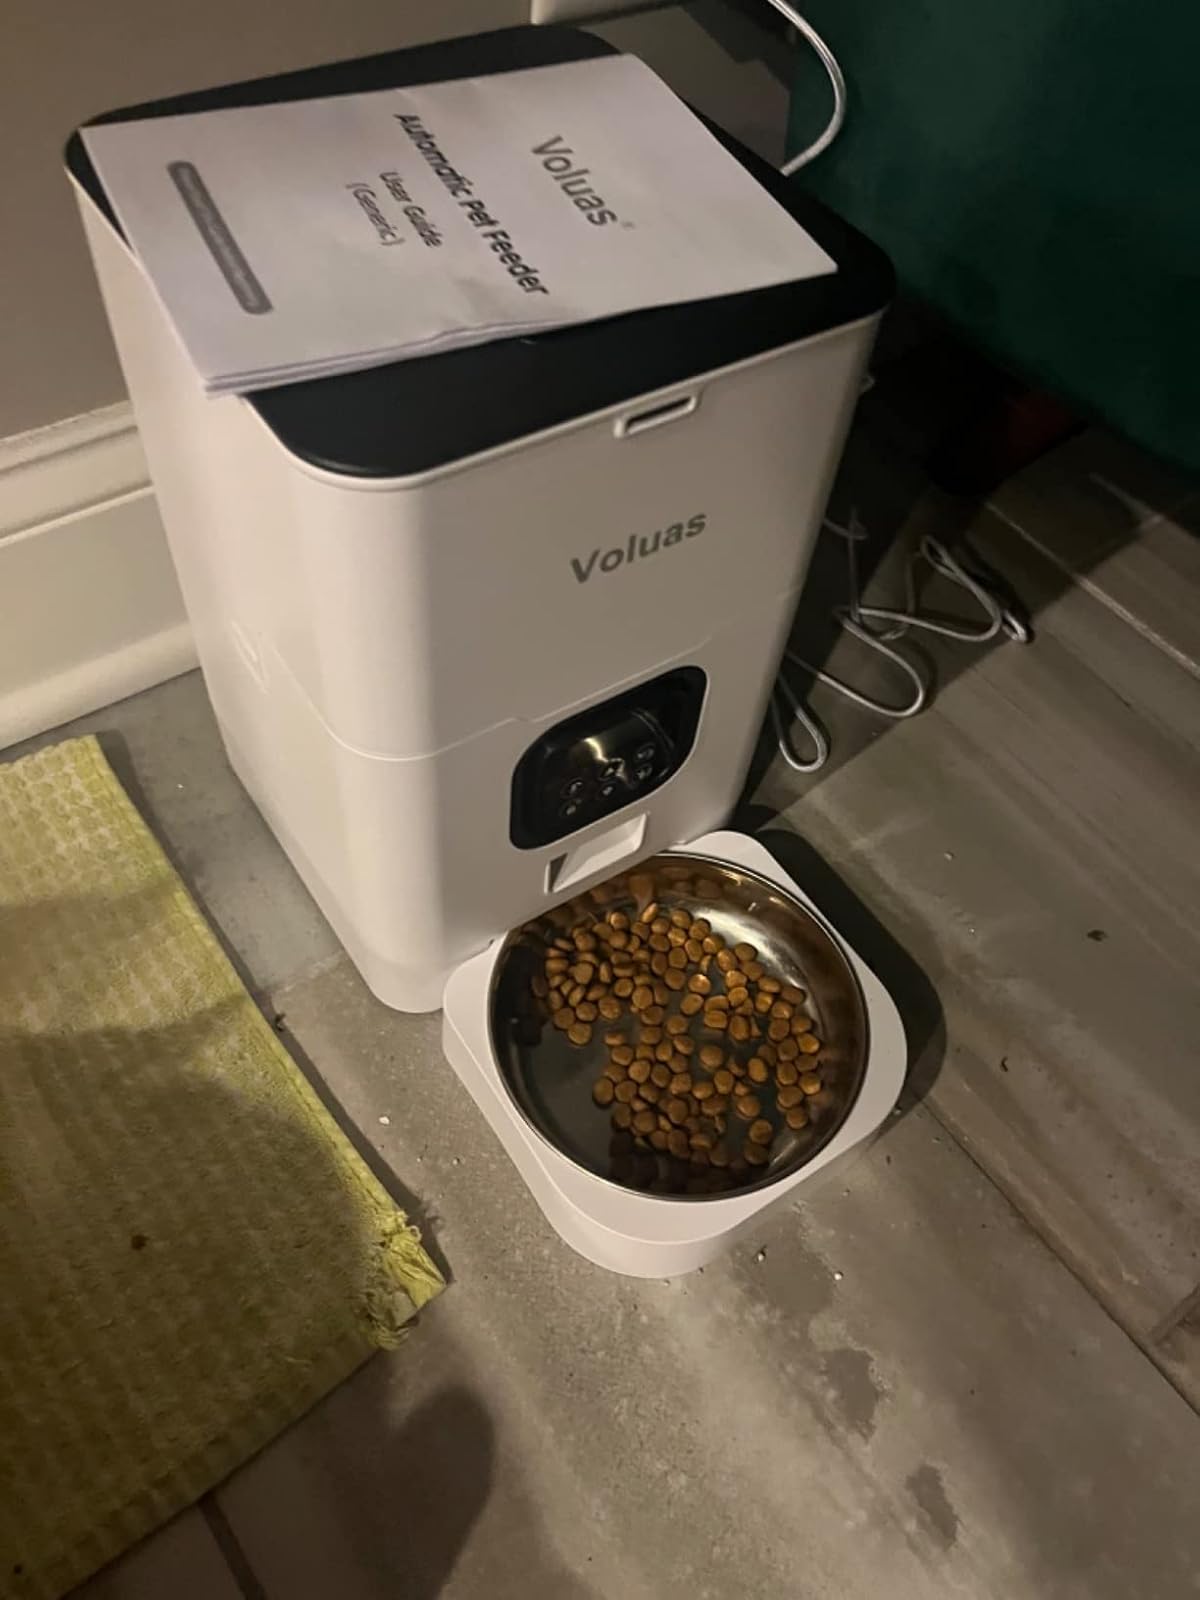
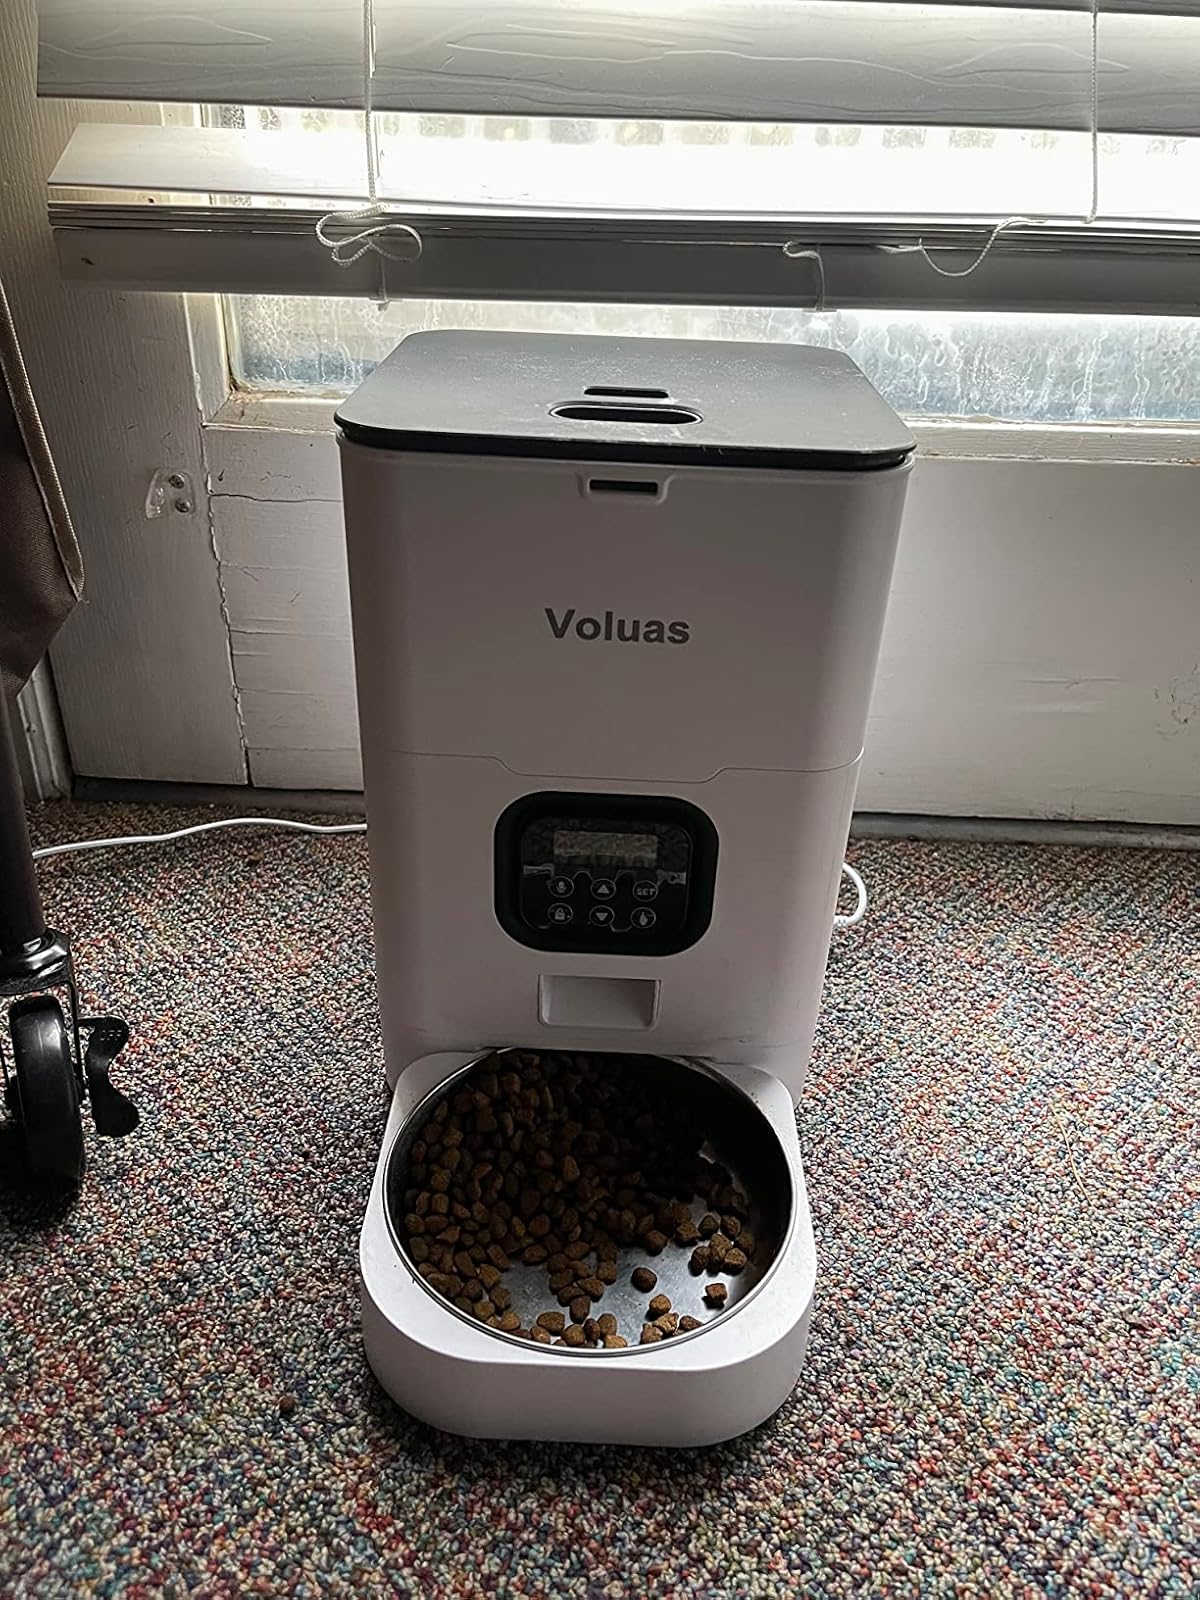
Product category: items_feeder
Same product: yes